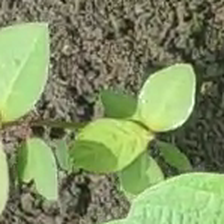
Weed species: Moti_dudhi(Euphorbia_geneculata_L)